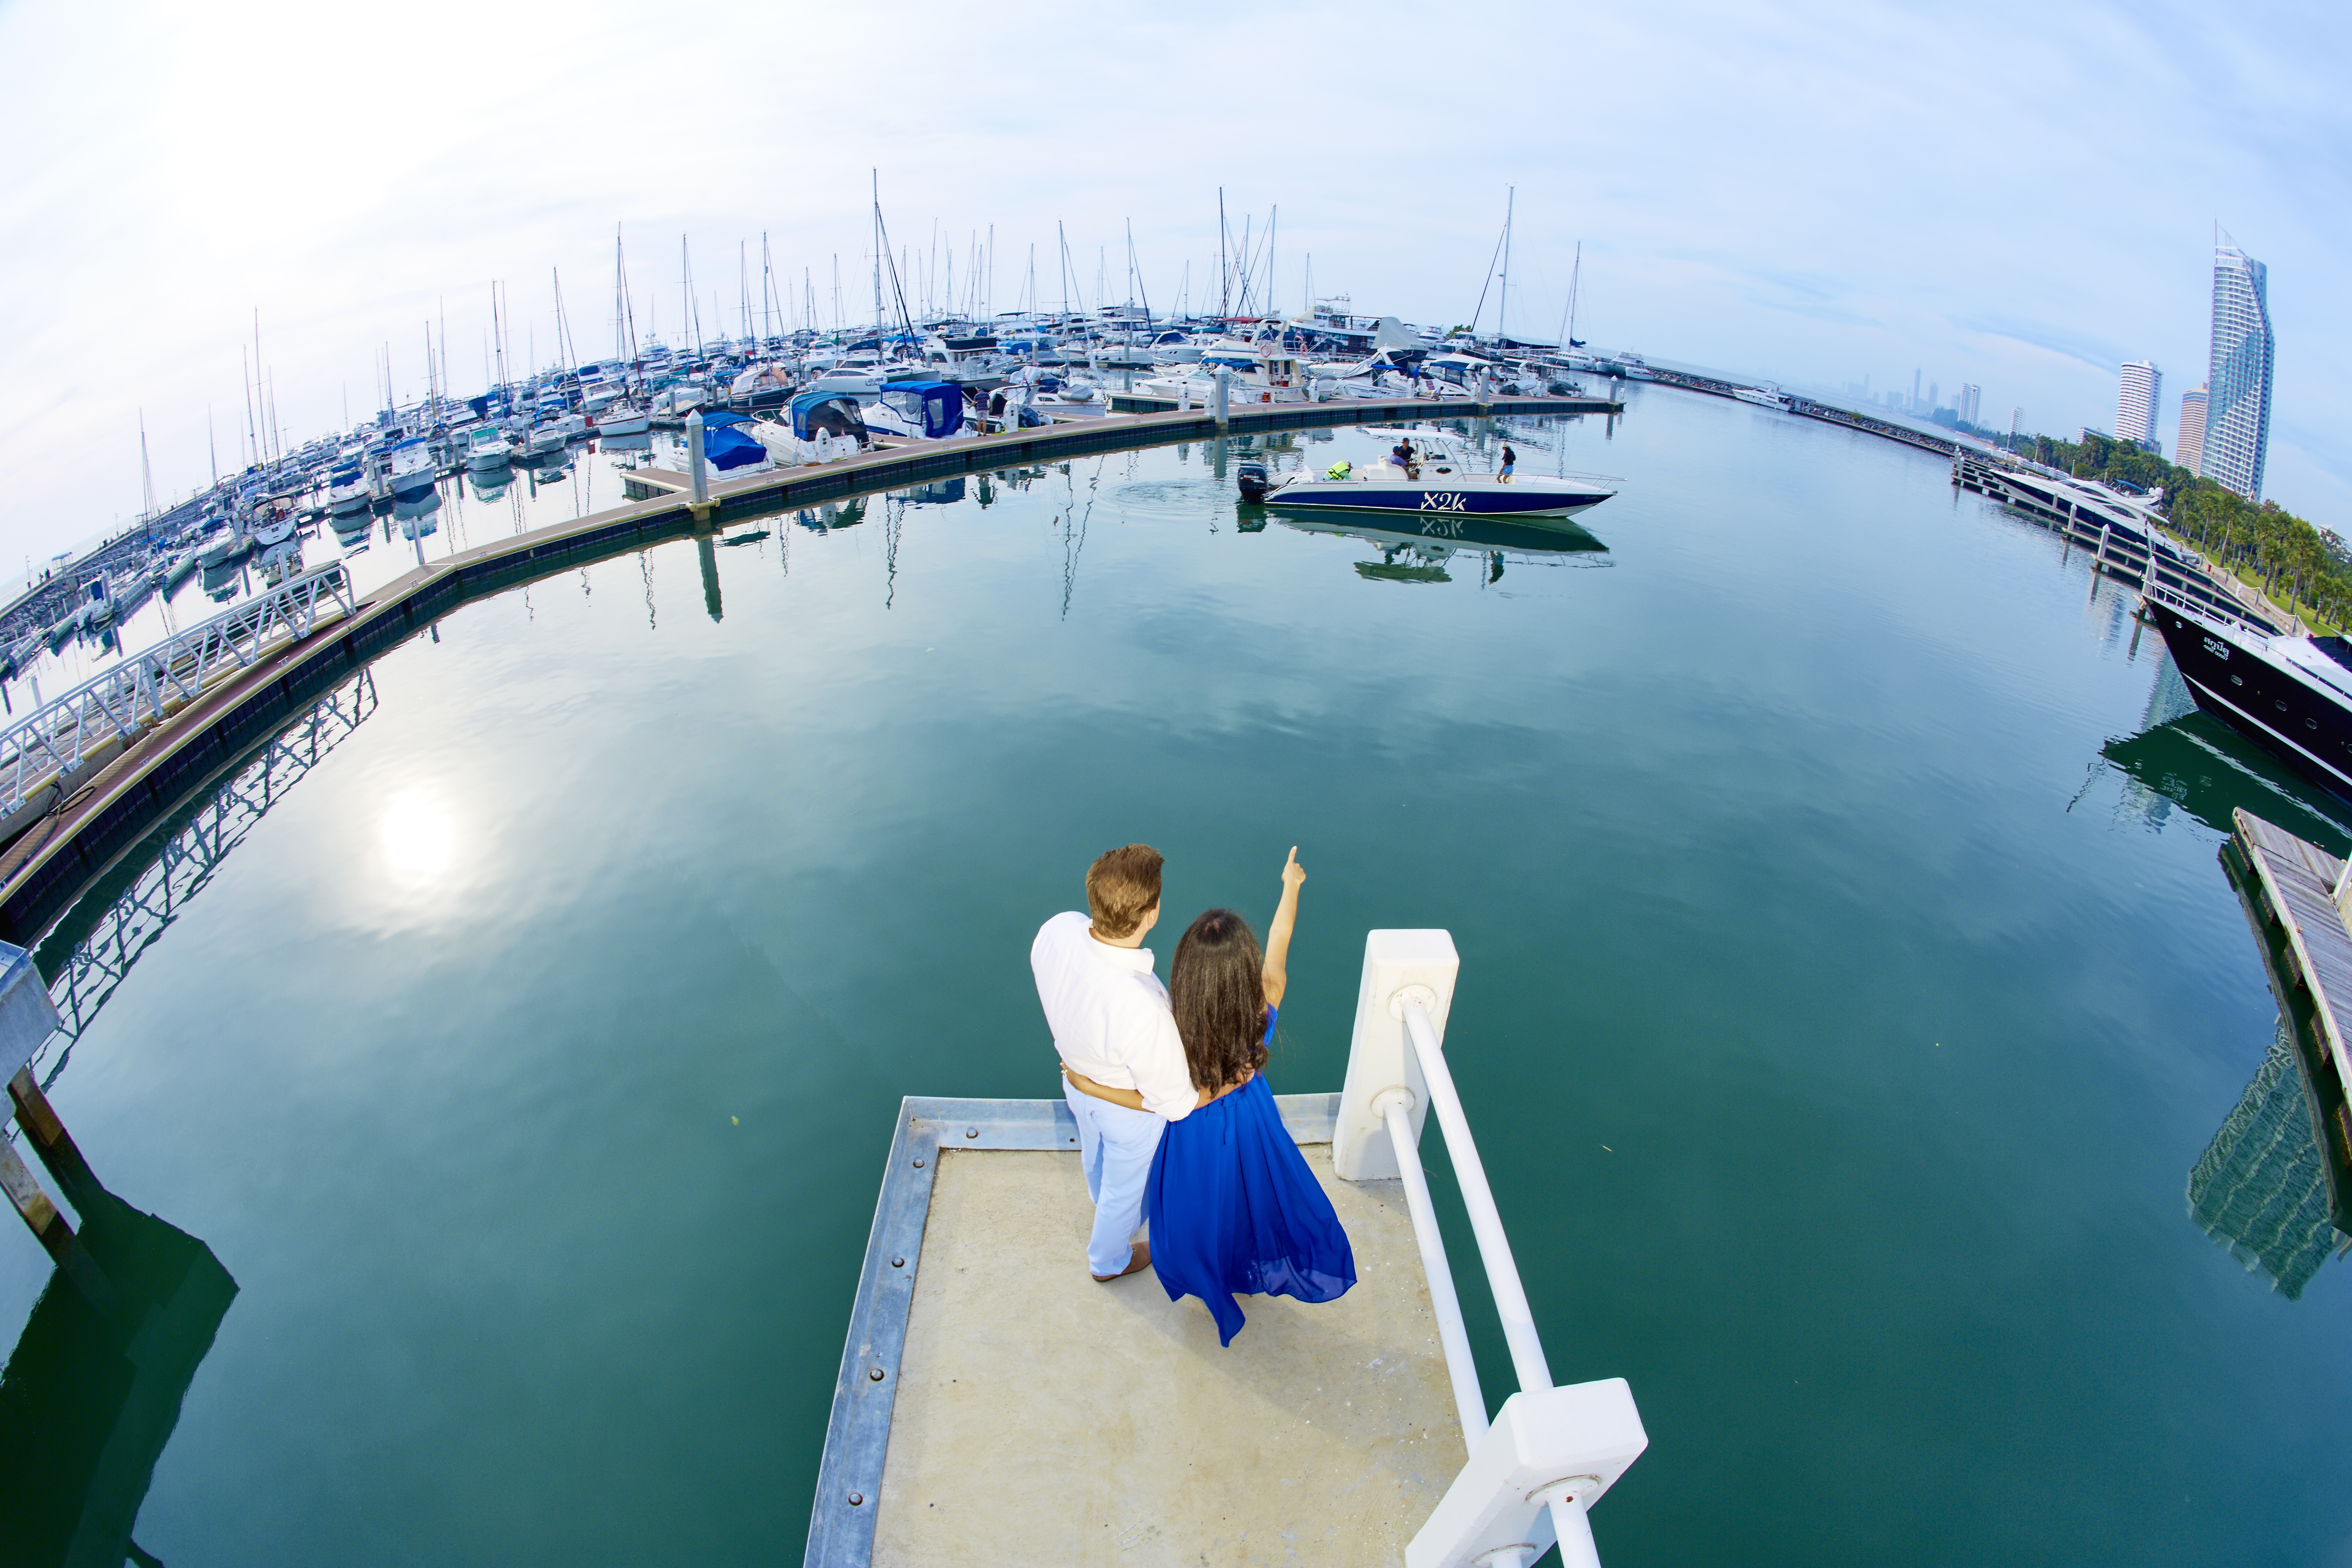
beach, sea, water, ocean, dock, vacation, love, reflection, vehicle, couple, marina, waterway, thailand, pattaya, napa, ronald, marry, pre wedding, engaged, najomtien beach, wedding shooting, ocean marina yacht club pattaya, atmosphere of earth